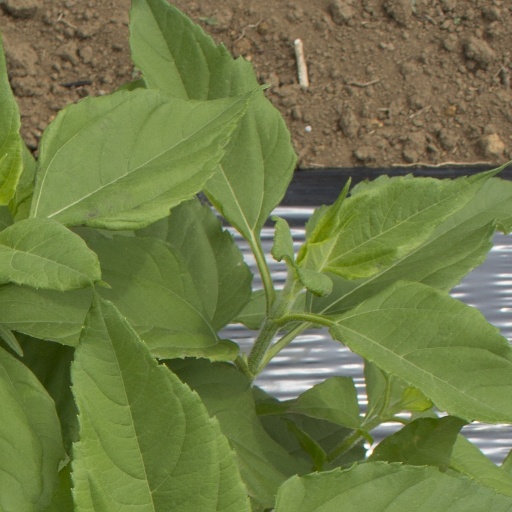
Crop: Jerusalem artichoke